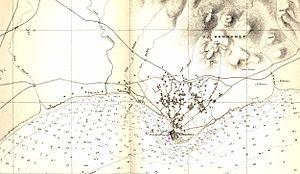
Hammamet, la ville et le golfe. Fond de carte de 1883 - Mise à jour des voies de communication et points remarquables en 1954
Hammamet est une ville tunisienne située au nord-est, sur la côte sud-est du cap Bon, à une soixantaine de kilomètres au sud de Tunis.